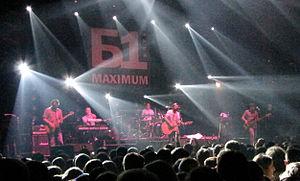
Spleen est un groupe de rock russe issu de Saint-Pétersbourg. Leur premier album est sorti en 1994. Le groupe a notamment attiré l'attention internationale grâce à sa chanson boud’ moeï tenyou, l'une des chansons de la bande originale de Night Watch, film inspiré de la célèbre nouvelle de Sergueï Loukianenko.